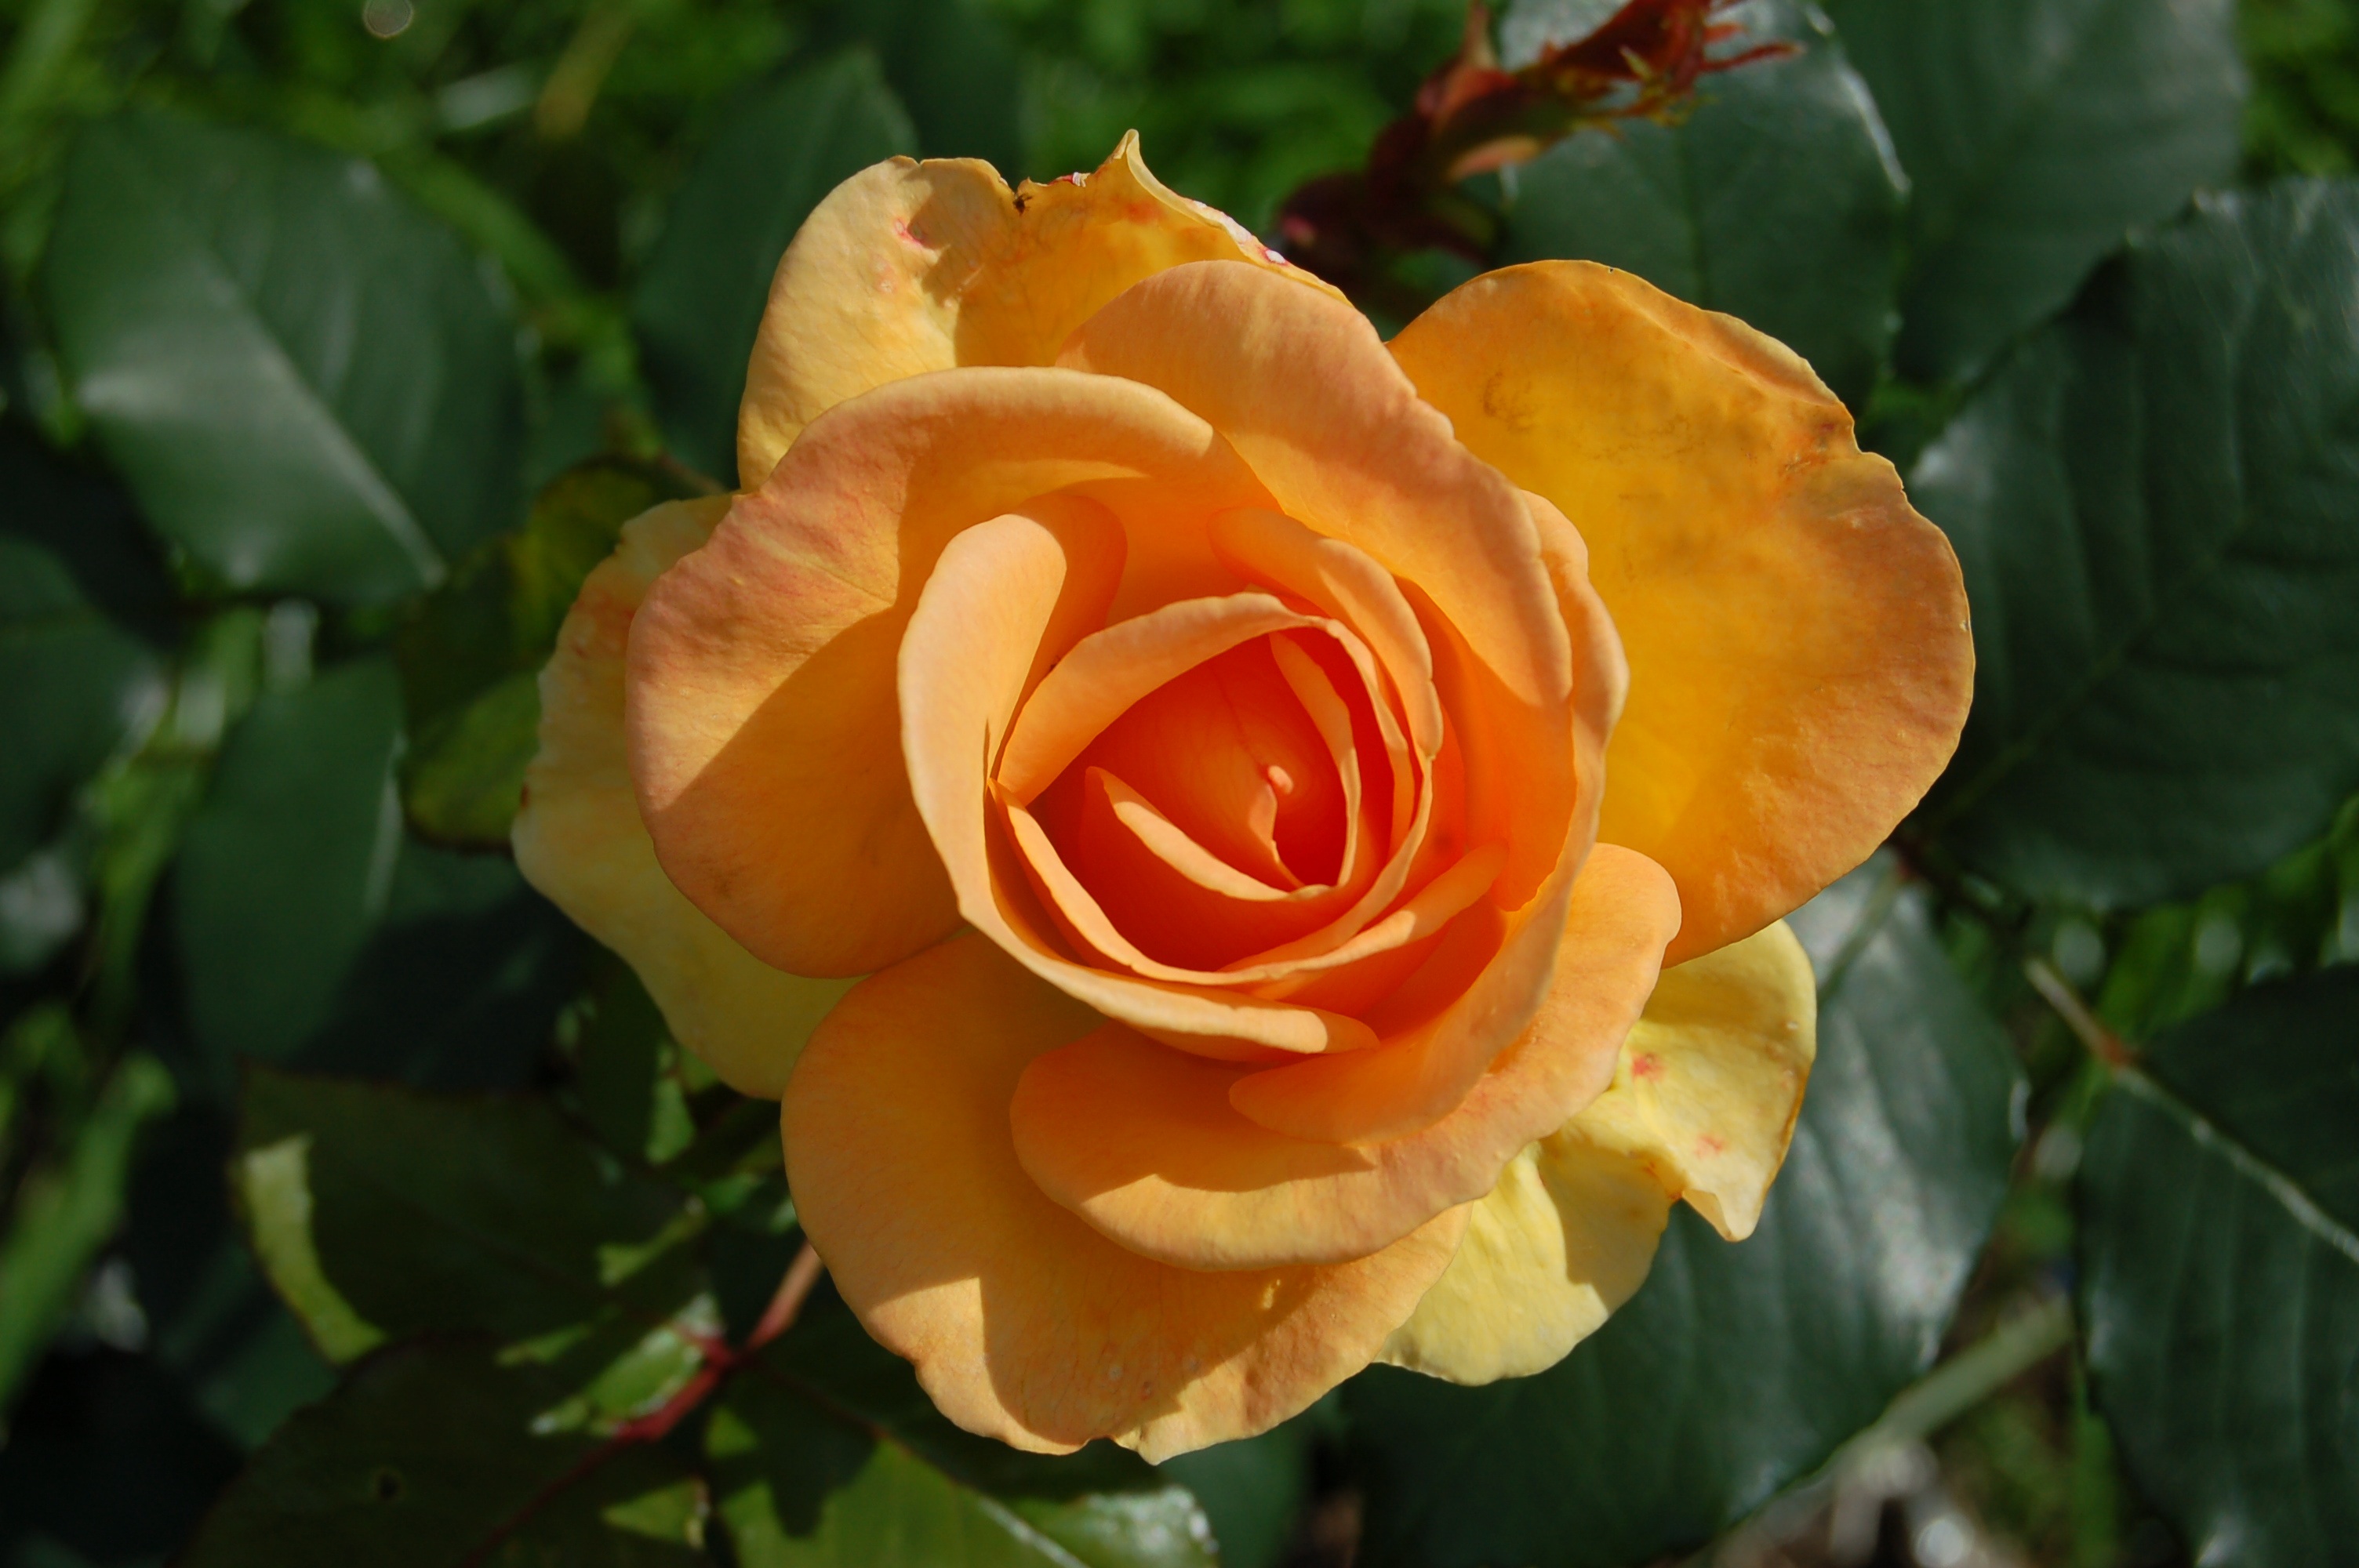
nature, blossom, plant, flower, petal, bloom, floral, rose, macro, fresh, romance, botany, yellow, flora, leaves, single, petals, floribunda, macro photography, flowering plant, garden roses, rose family, land plant, rose order, austrian briar, noack